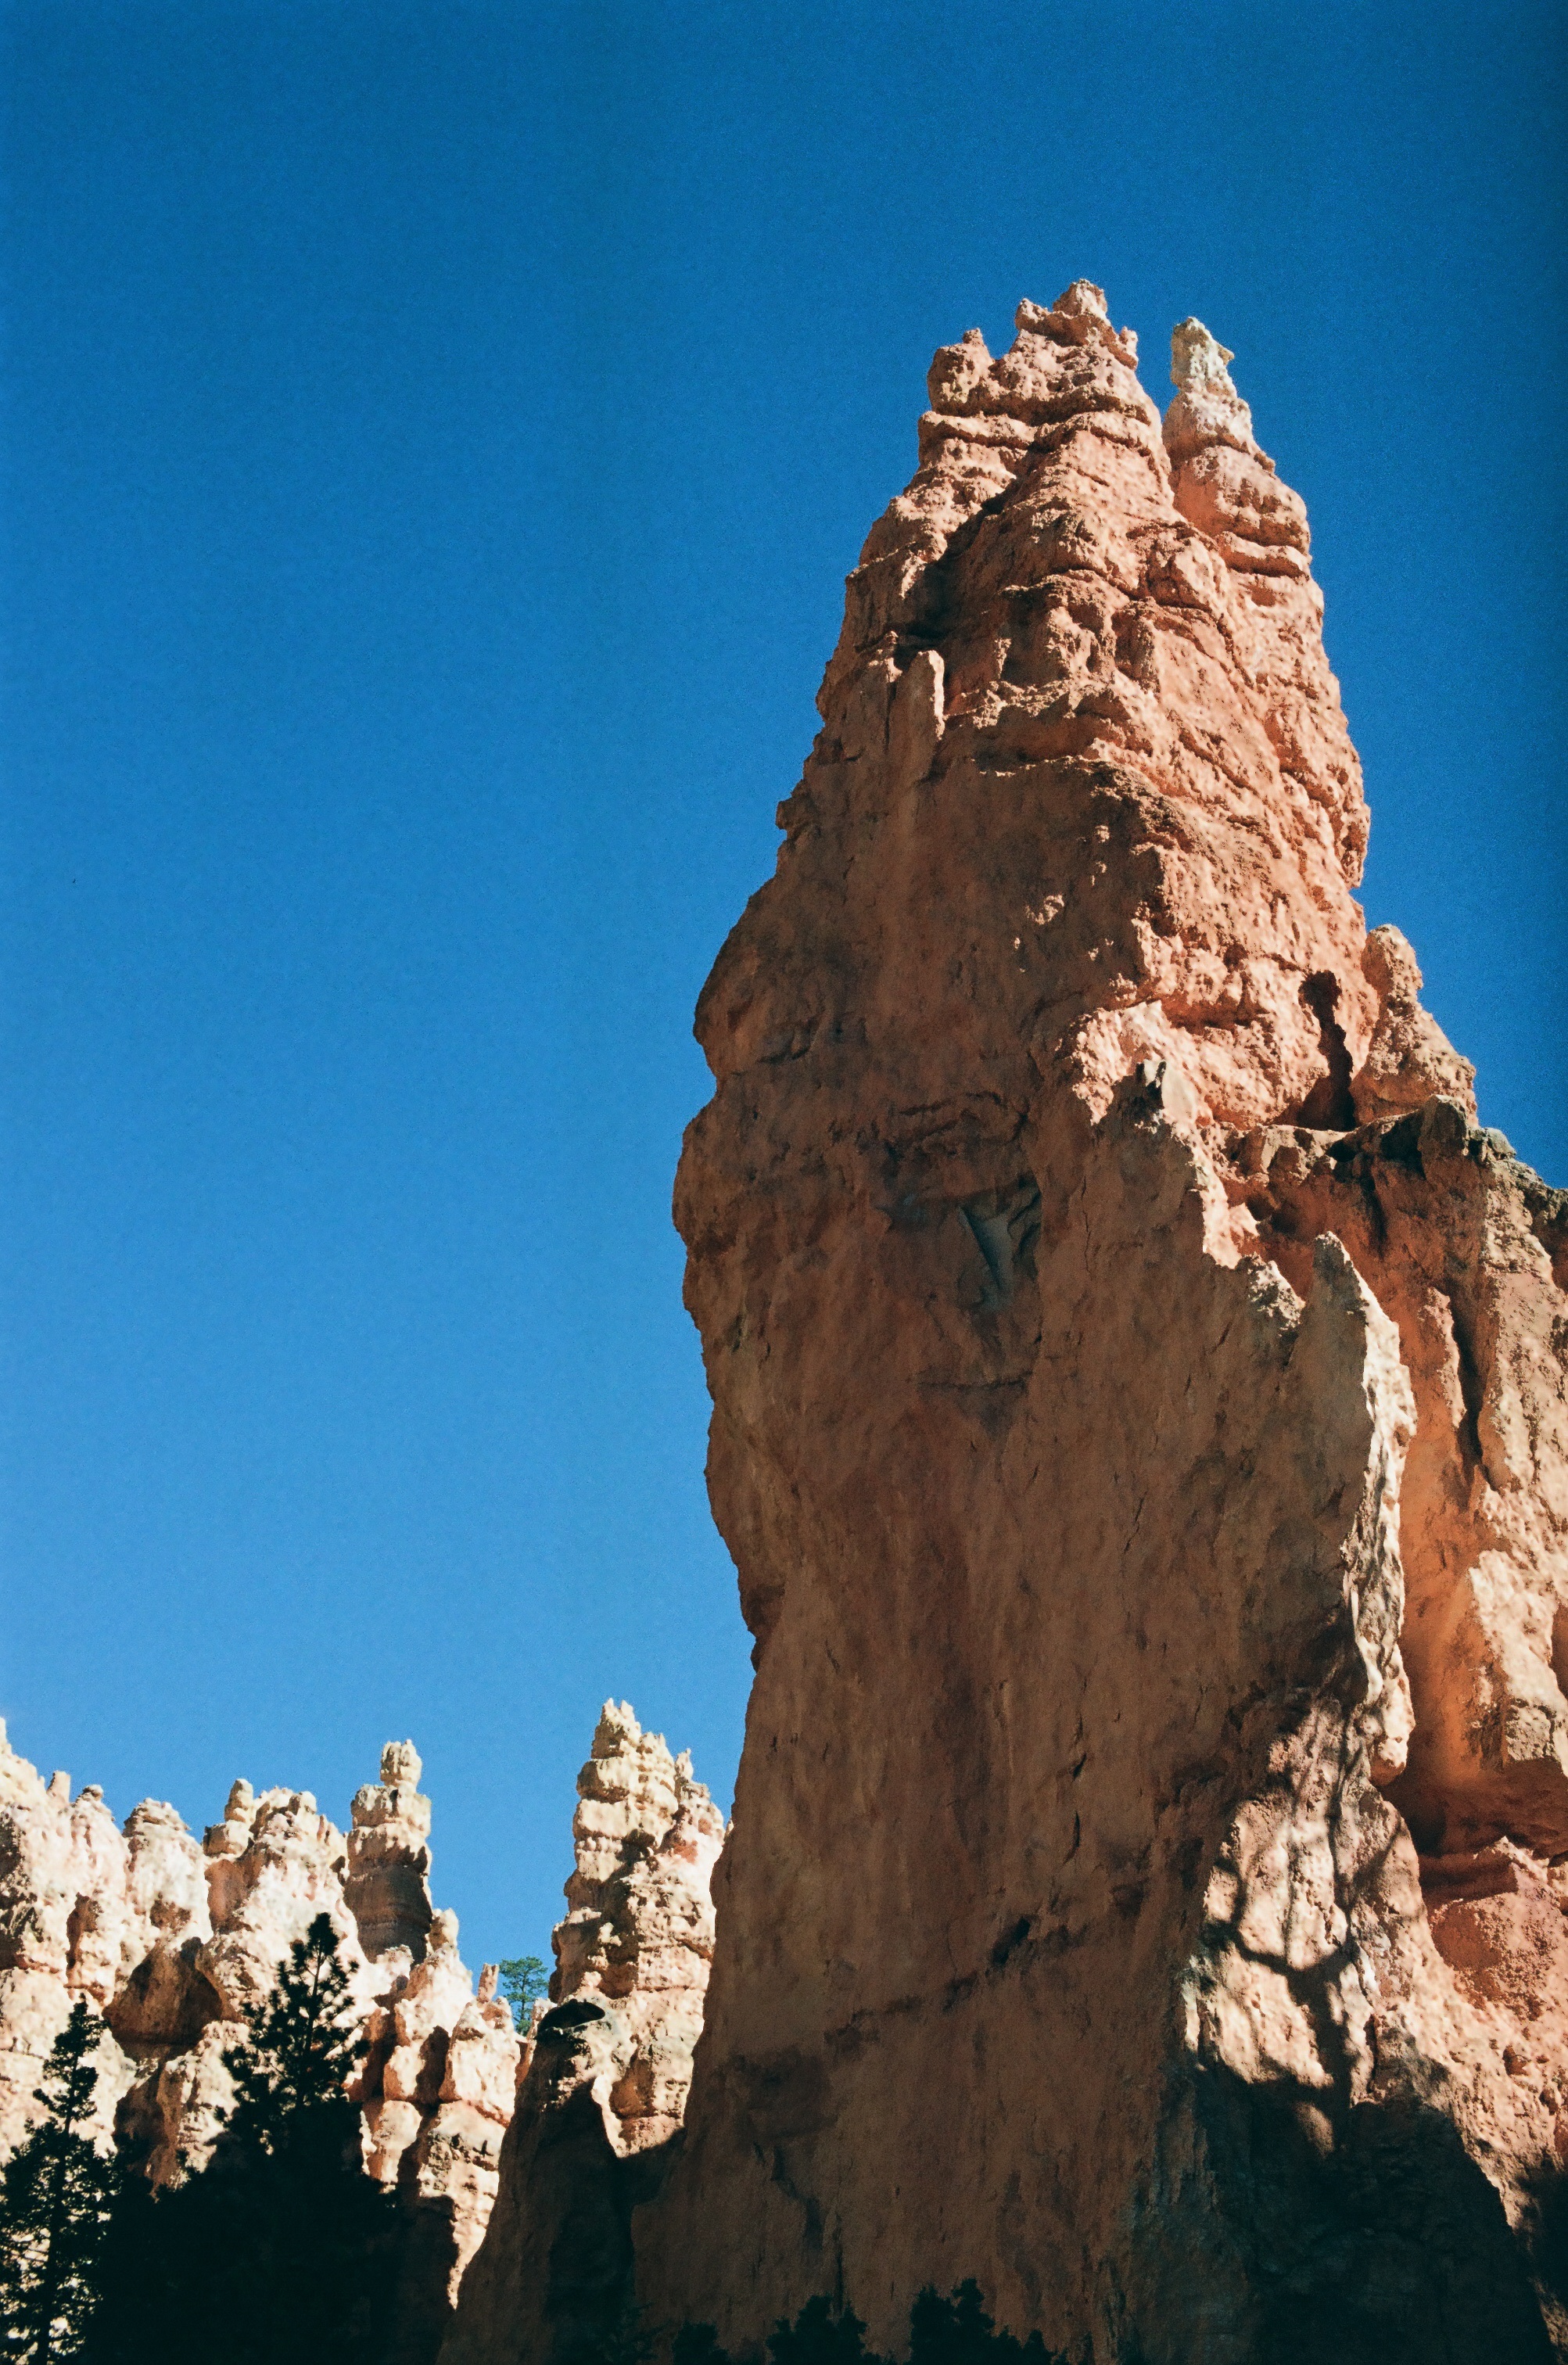
rock, mountain, adventure, mountain range, formation, cliff, arch, canyon, terrain, geology, landform, mountainous landforms